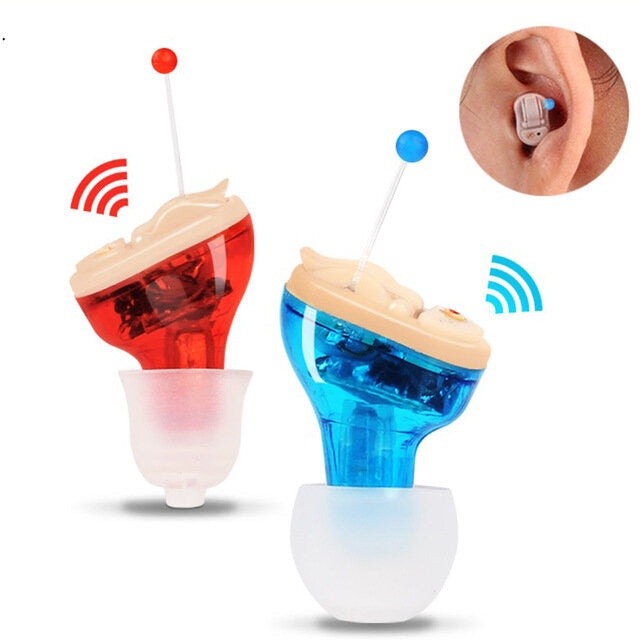
Mini Digital Hearing Aid with Noise Reduction and Adjustable Ear Amplifier, CIC
Specification: Calibration: Automatic. THD: 8%. Equivalent Noise Input: 26dB. Working Current: 1.4mA. Color: Red for the right ear, blue for the left ear. Product size: 18x12x8mm. Weight: 3g. Material: Plastic. Battery: A10. Features: - Color appearance, Mini design. - Complete joint plane, like tower. - Make the patient completely without any burden, regain confidence. - Smart noise reduction, comfortable enjoyment. - Suitable for patients with mild to extremely severe hearing loss. - Automatic tuning, small and portable. - Automatic trimming technology, indoor and outdoor are all applicable. - Light and portable, easy to carry.
Brand: Ebox
Category: Health & Beauty > Health Care > Hearing Aids > Completely-In-Canal (CIC) Hearing Aids